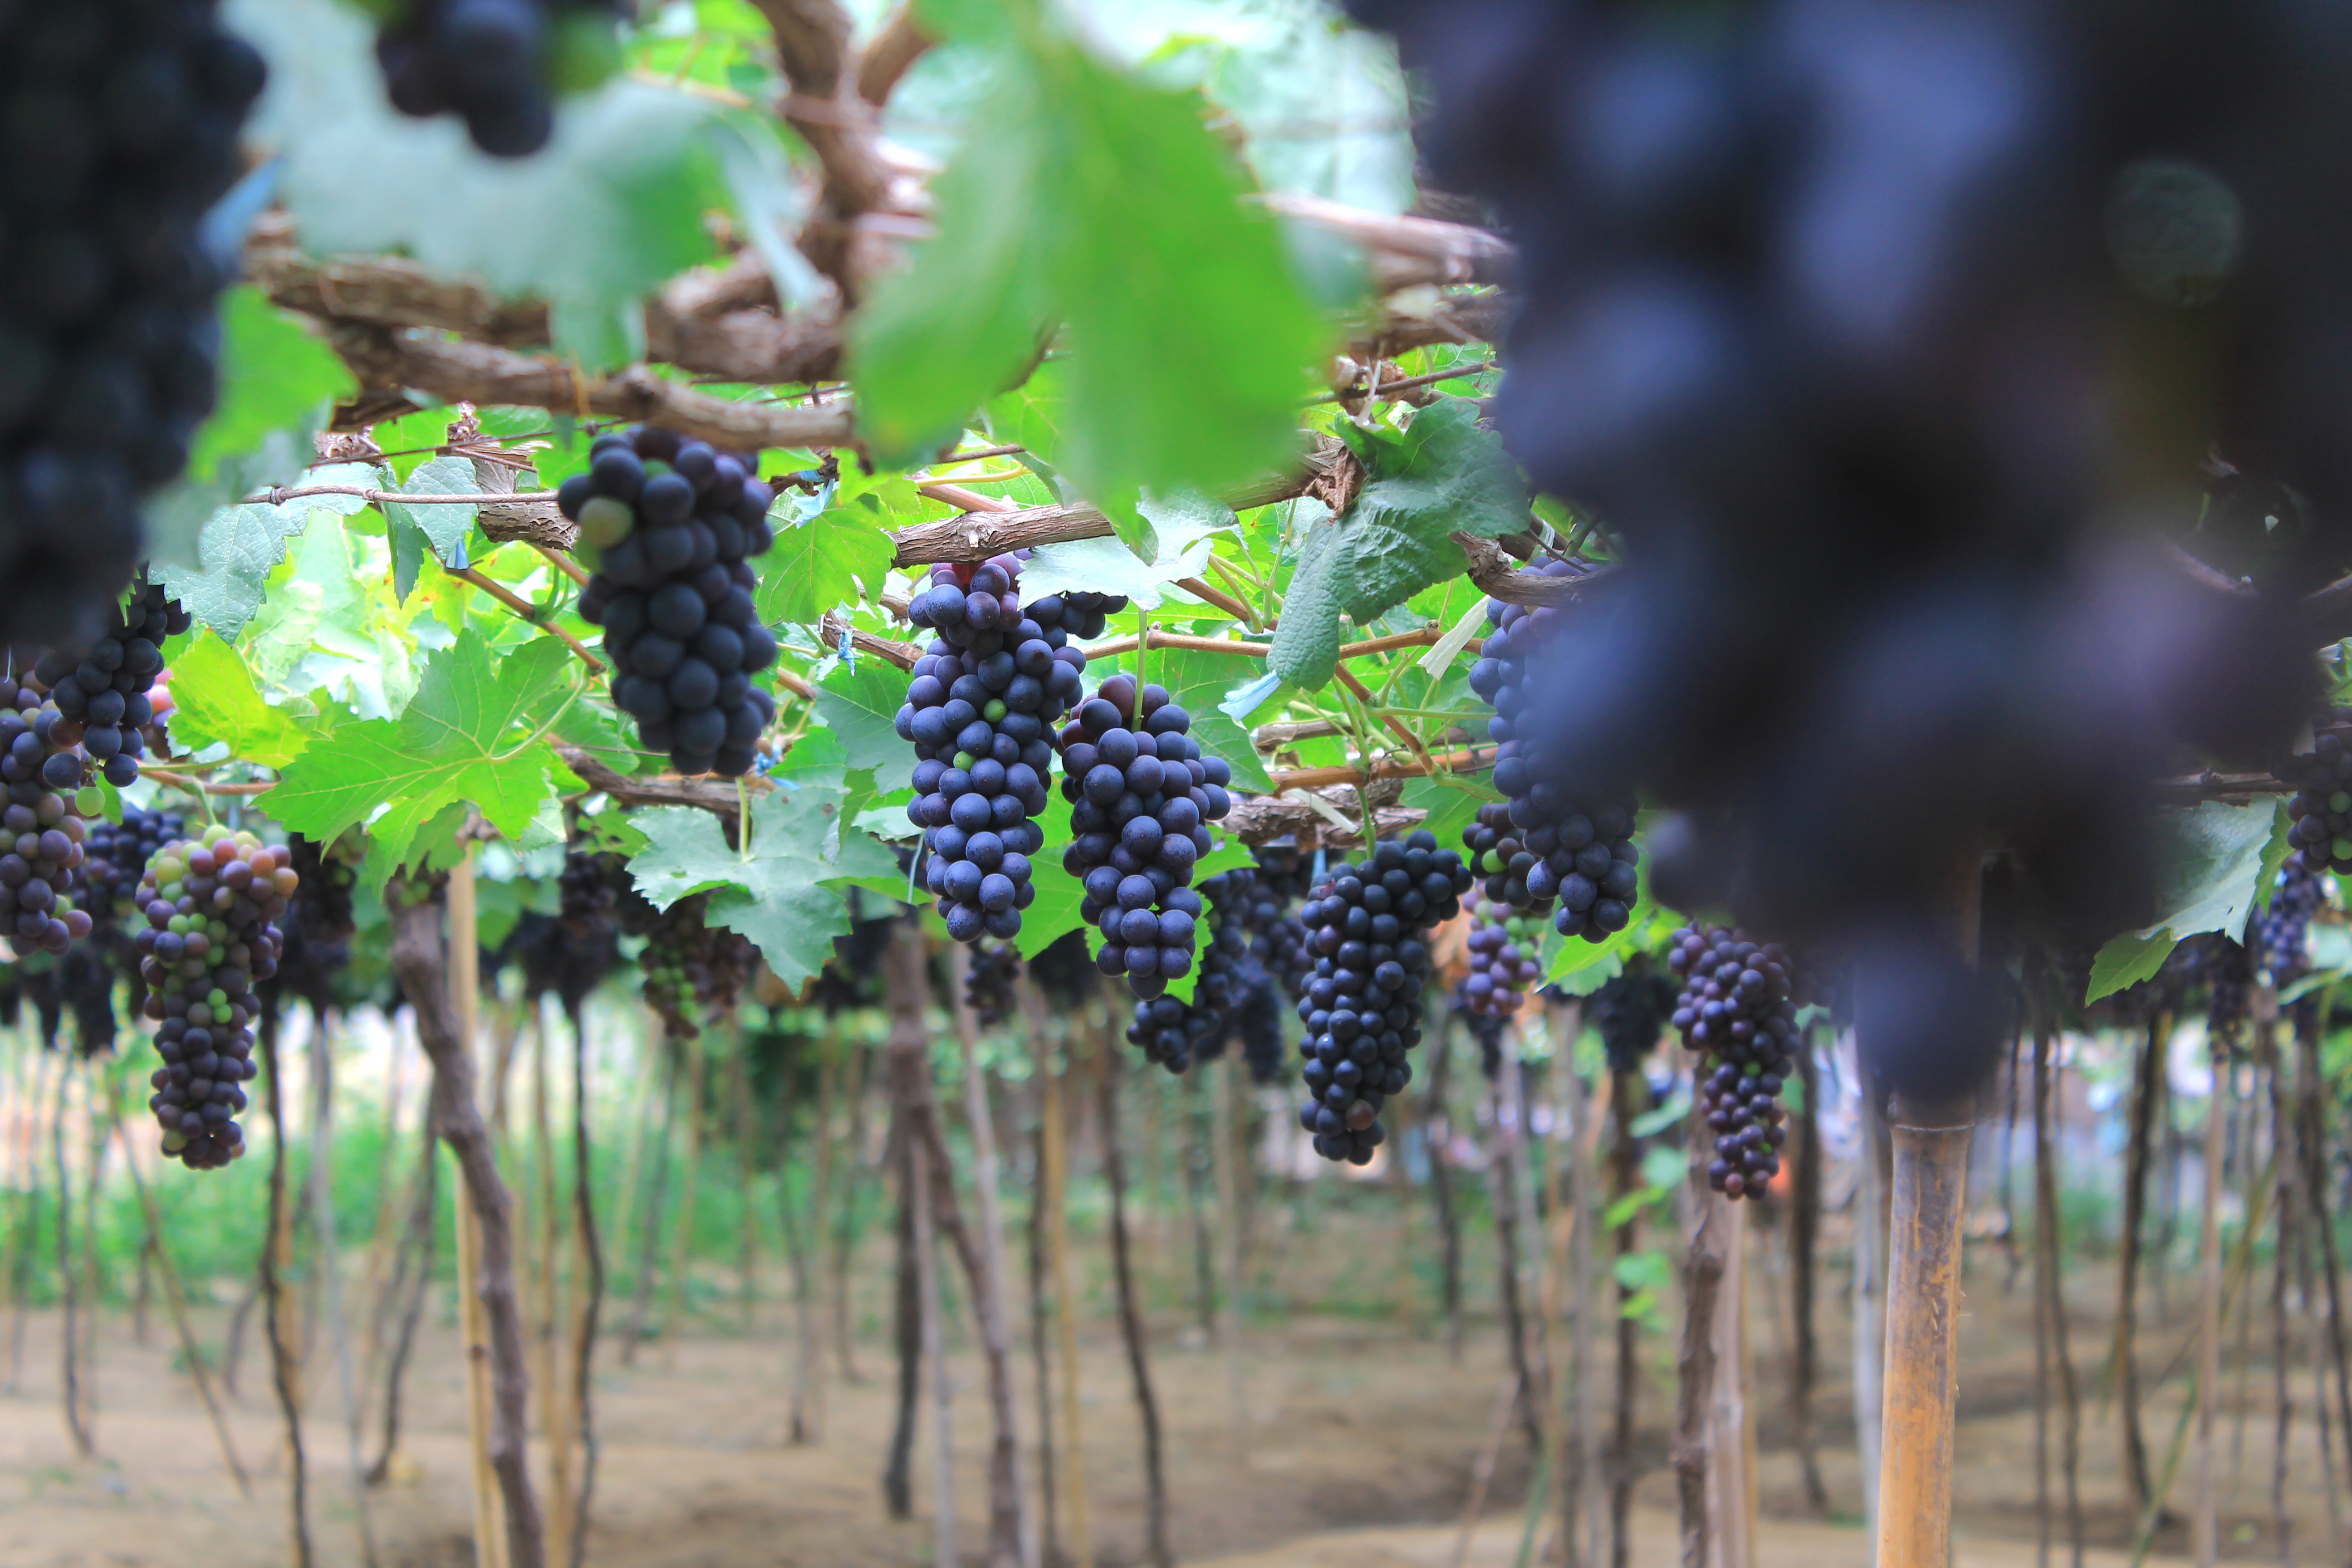
grape, ninh thuan, agriculture, grapevine family, vitis, plant, fruit, flowering plant, produce, seedless fruit, tree